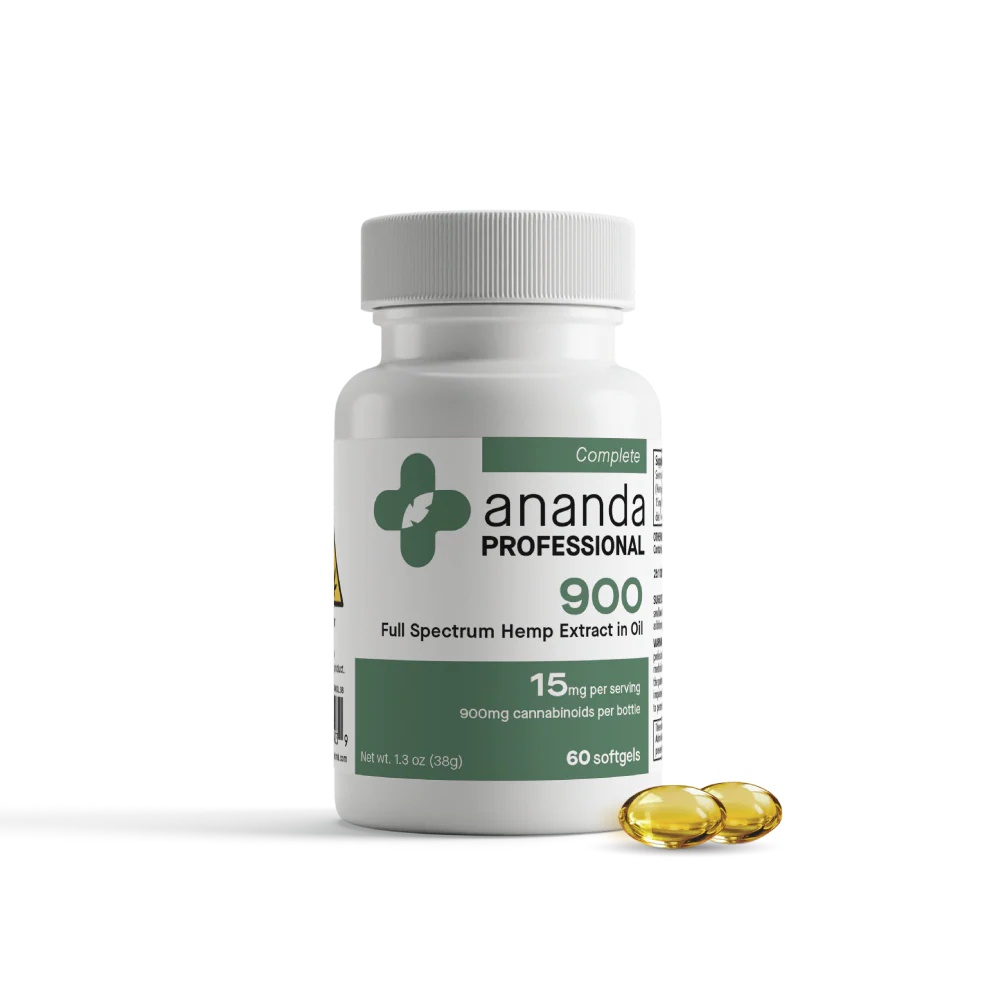
Ananda Professional Softgels 60-count - 15mg per Serving
Brand: Ananda Professional
Category: Health & Beauty > Health Care > Fitness & Nutrition > Vitamins & Supplements > CBD Supplements